Holger Badstuber

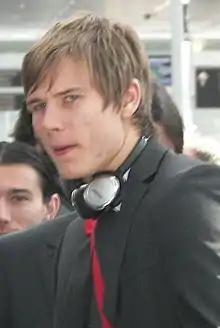
Badstuber in 2010

Throughout the 2010–11 season he made 32 appearances in all competitions for Bayern. During the 2010–11 season, Badstuber endured a tumultuous relationship with coach Louis van Gaal, who despite stating that he has high trust in Badstuber, strongly criticized him following a number of poor performances. As a result of his poor form he found himself out of the starting eleven several times throughout the season. With the arrival of Jupp Heynckes, Badstuber was reinstated at the left of central defense, where he enjoyed a fruitful relationship with fellow international Jérôme Boateng, and helped Bayern maintain 11 clean sheets in a row. Additionally, he was integral to the Bayern Munich defensive line which lead the team to the 2012 UEFA Champions League Final, beating Real Madrid, Napoli and Manchester City along the way, before losing out to English side Chelsea in the final. He made 50 appearances across all competitions during the 2011–12 season.